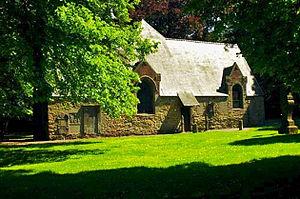
Chapelle du Vieux Cimetière à Soignies
Amé Demeuldre ou Âme Charitable Hyppolite Demeuldre de son nom complet, né le 5 octobre 1848 à Soignies en Wallonie et mort le 15 février 1931 dans cette même ville, est un historien belge, président fondateur du Cercle Archéologique du canton de Soignies. Il était également directeur de la revue Jadis. En 1883, il exerce la profession de notaire à Soignies, profession qu'il délaissera en 1893 pour se tourner résolument vers ses passions : l'histoire et l'archéologie.
Le vieux cimetière de Soignies en Belgique fut le cimetière de la ville jusqu'en 1890. De configuration ancienne, il a gardé ses caractéristiques médiévales. Les premiers écrits mentionnant ce site datent du premier quart du XIVᵉ siècle.